Fernando Poe Jr. Avenue

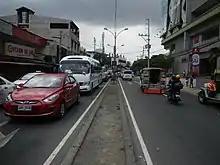
Fernando Poe Jr. Avenue northbound from its intersection with Quezon Avenue

In 2010, Quezon City's 1st district representative Vincent Crisologo authored a bill in Congress to rename Roosevelt Avenue after his predecessor, former representative Reynaldo Calalay, who died in office in 2003.